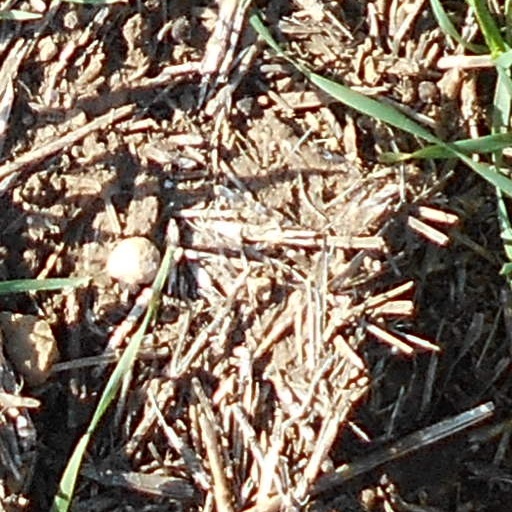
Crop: wheat